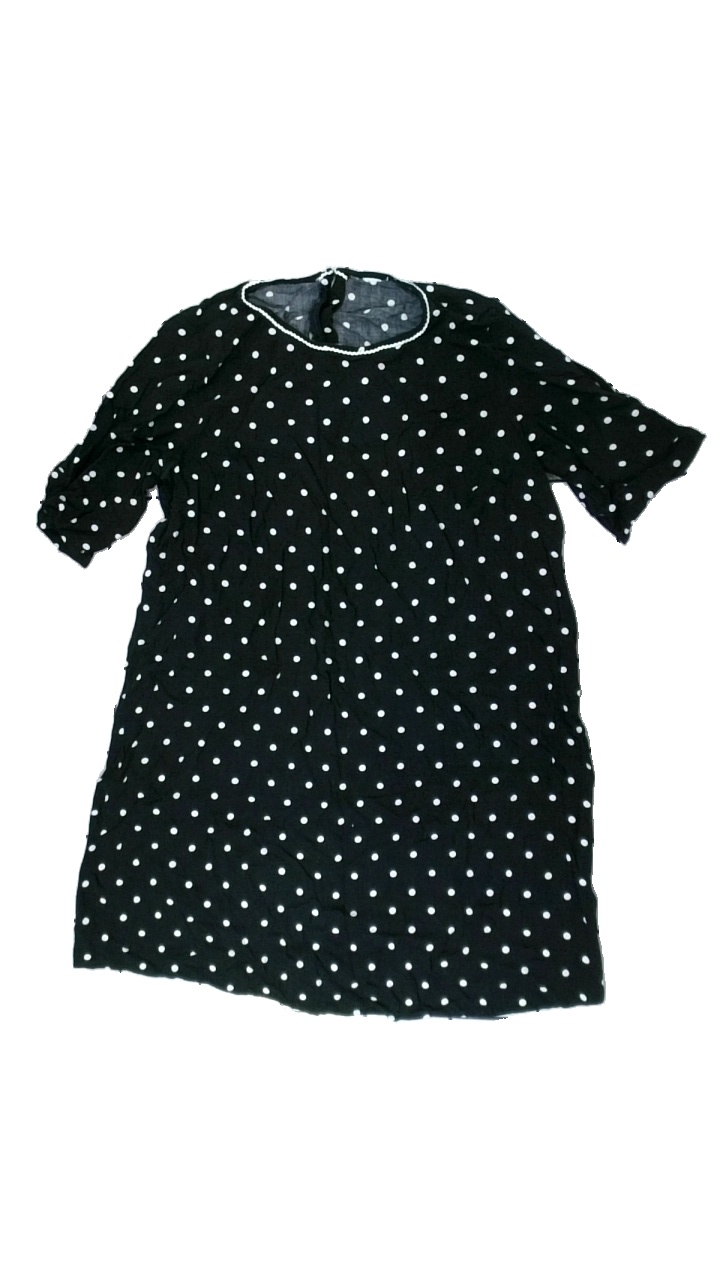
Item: Dress (Ladies)
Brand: Missing
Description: svart och vit prickig klänning som saknar märke, mycket urtvättad
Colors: Black, White
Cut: Regular
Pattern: Dots
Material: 100% viscose
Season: Summer
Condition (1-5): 2
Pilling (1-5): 5
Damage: urtvättad över hela
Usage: Export
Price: <50